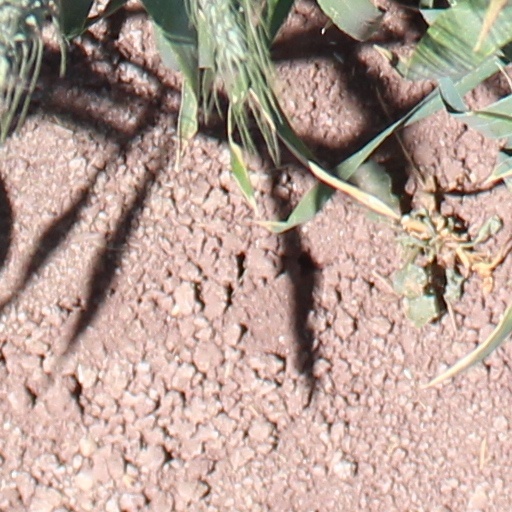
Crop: wheat